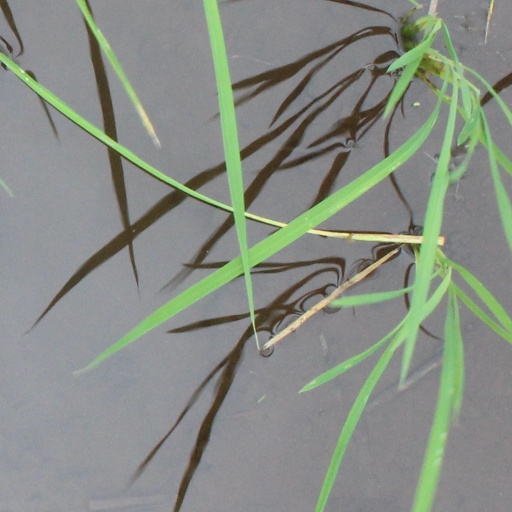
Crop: rice